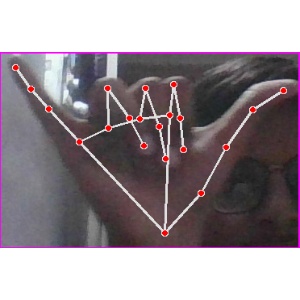
अक्षर: य